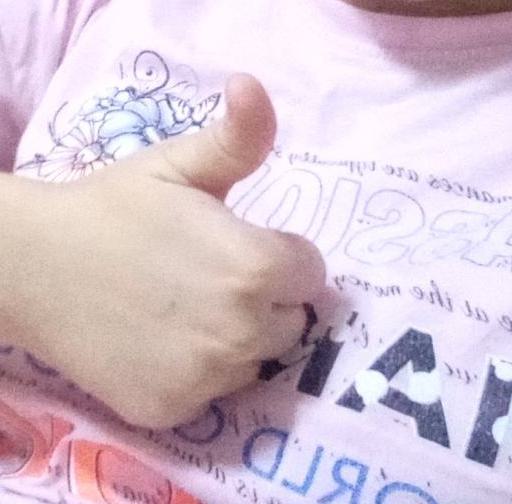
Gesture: like